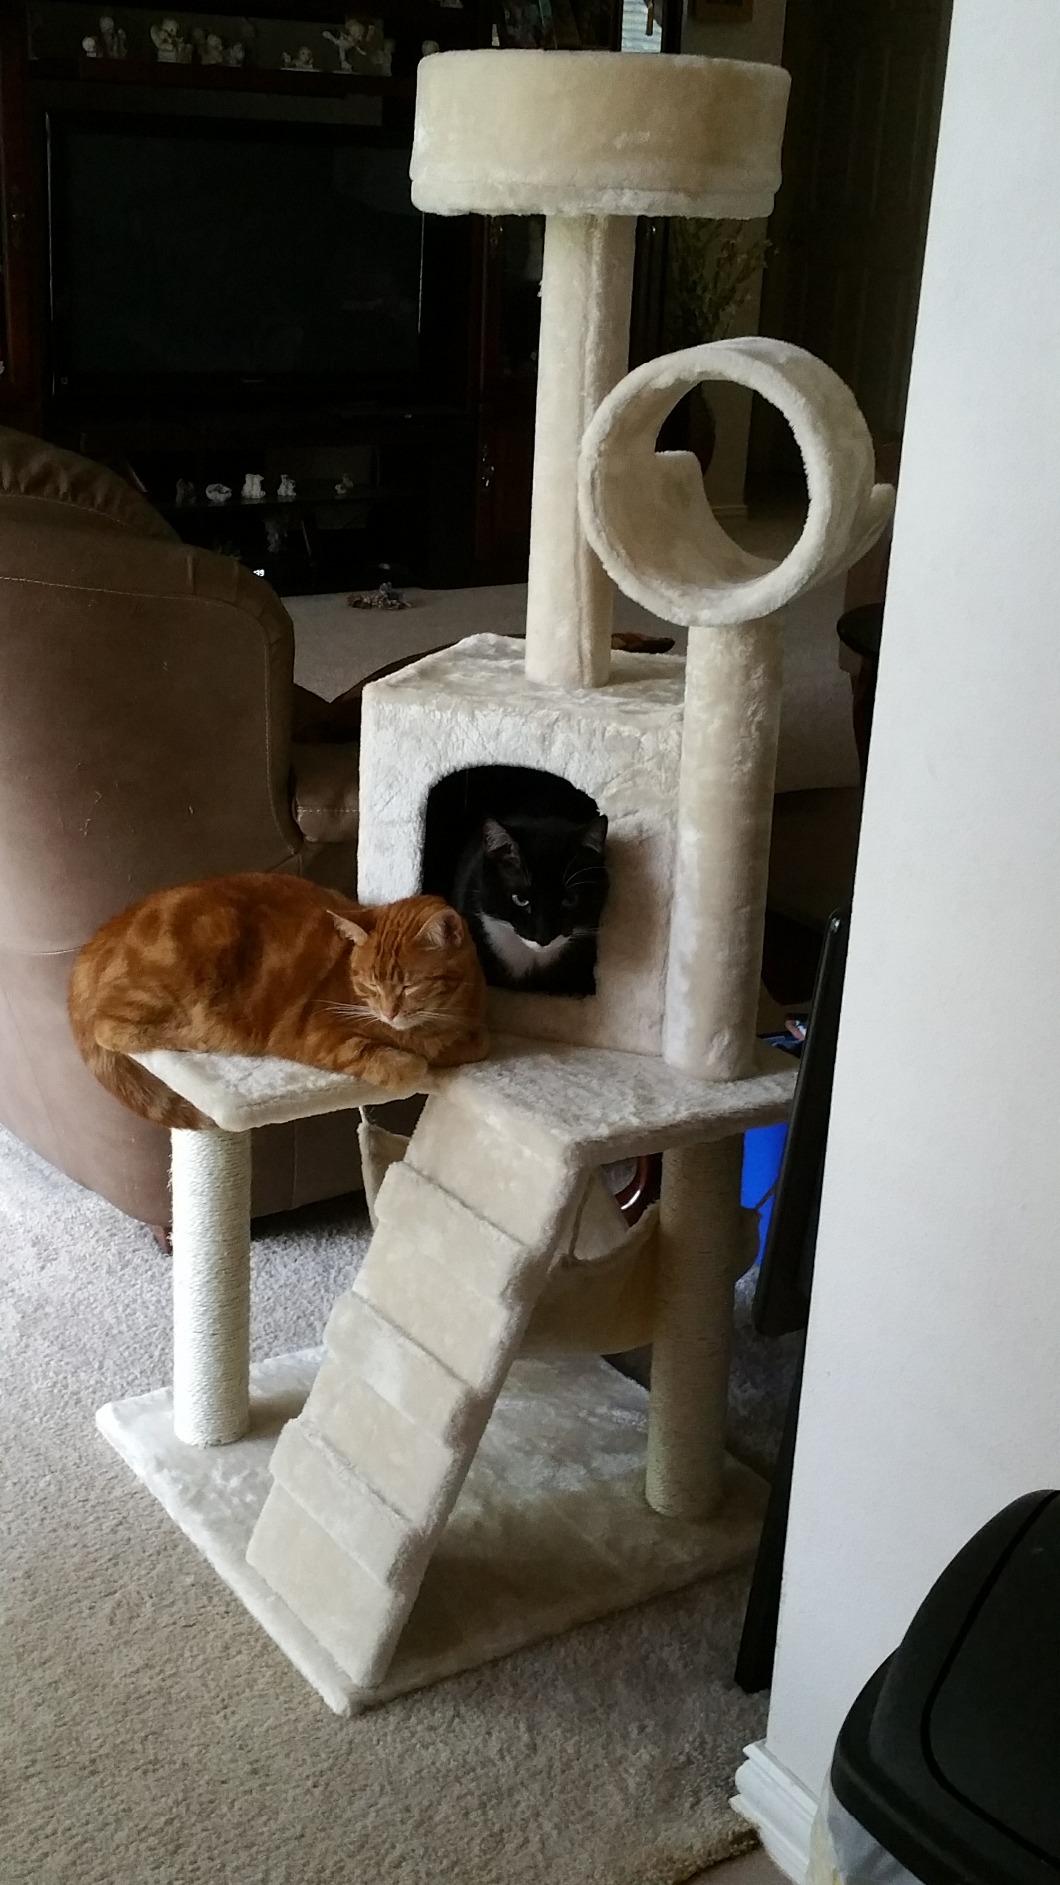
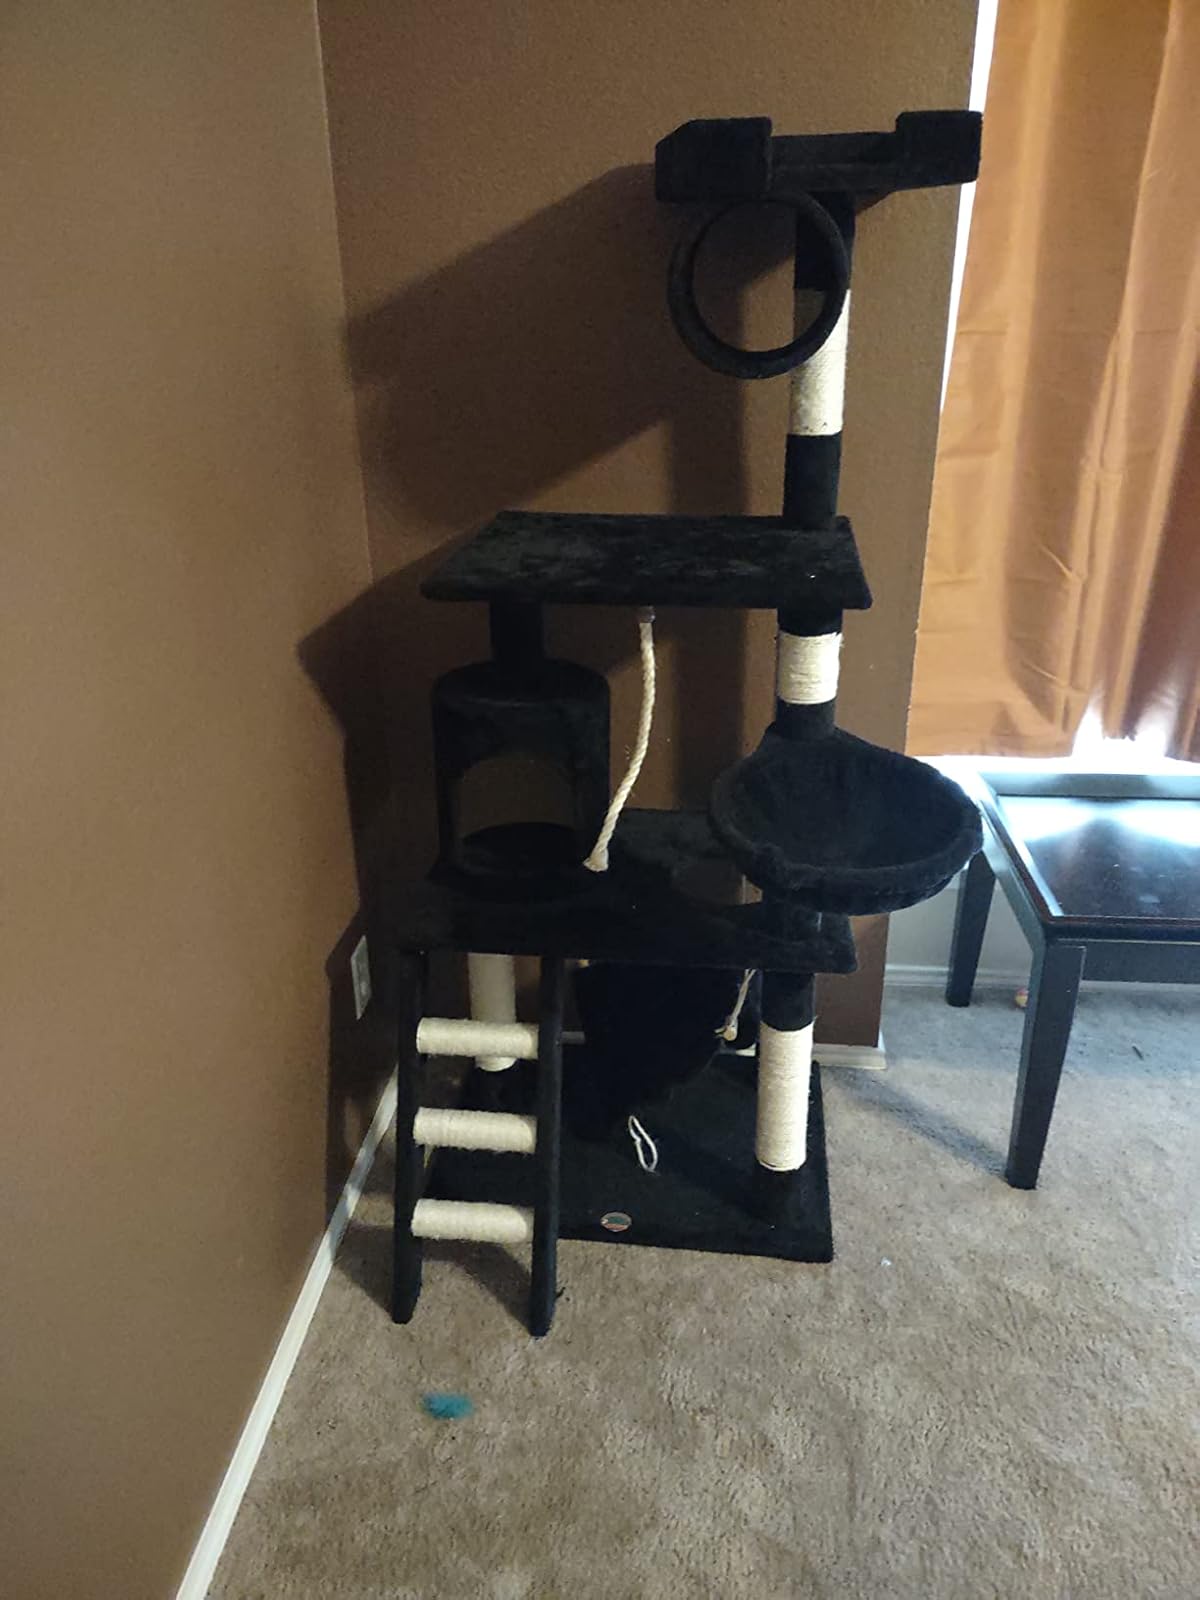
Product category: items_cat tree
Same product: no